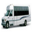
Label: bus